Knights Templar

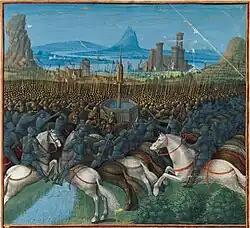
Battle of Hattin in 1187, the turning point leading to the Third Crusade. From a copy of the , c. 1490

Accounts of the Order's early military activities in the Levant are vague, though it appears their first battles were defeats, because the Seljuk Turks and other Muslim powers used different tactics than those in Europe at that time. The Templars later adapted to this and became strategic advisors to the leaders of the Crusader states. The first recorded battle involving the Knights Templar was in the town of Teqoa, south of Jerusalem, in 1138. A force of Templars led by their grand master, Robert de Craon (who succeeded Hugues de Payens about a year earlier), was sent to retake the town after it was captured by Muslims. They were initially successful, but the Muslims regrouped outside the town and were able to take it back from the Templars.